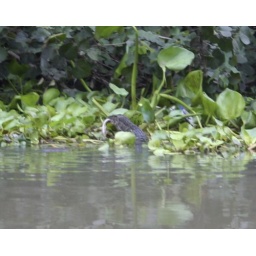
Some scary huge lizard type thing crawling out of the water with a fish in its mouth.